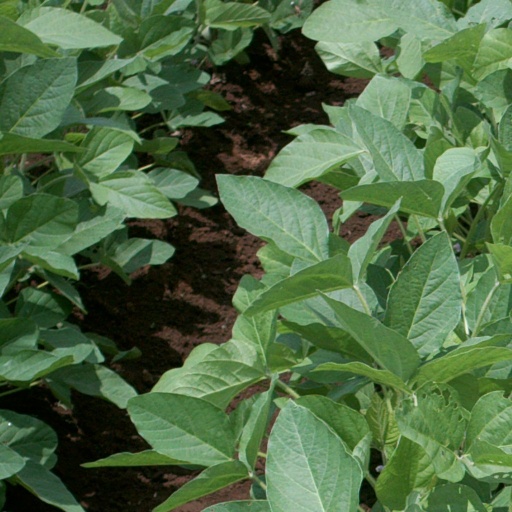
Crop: soybean